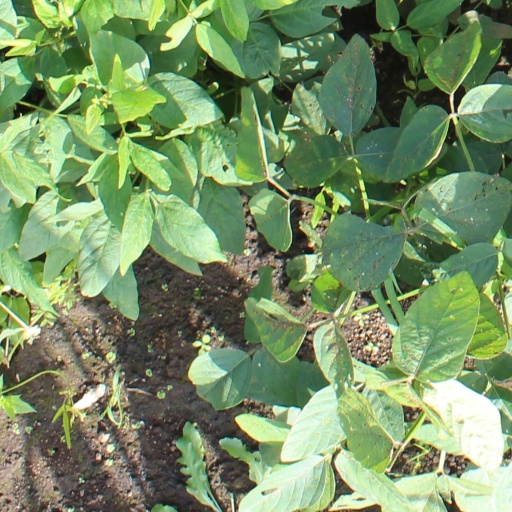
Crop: soybean